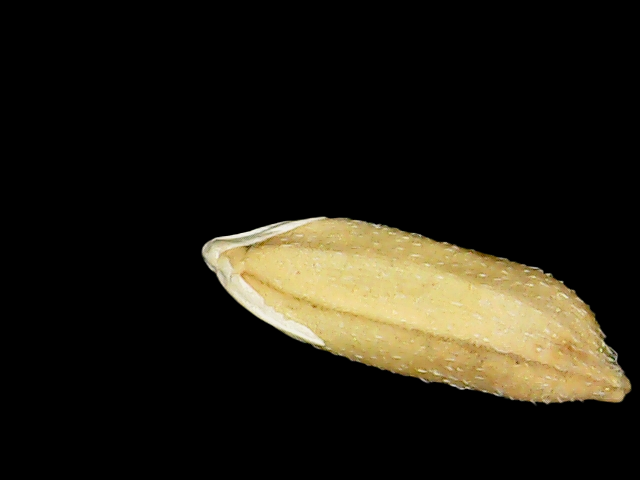
Rice variety: Bd51